Ignaz von Döllinger

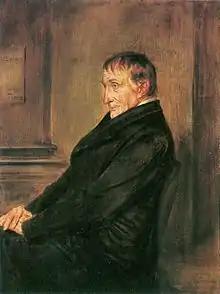
Portrait of Döllinger, by Franz von Lenbach, 1892.

Leading Catholic theologians advised Pius IX to declare Papal infallibility a dogma. There was not, however, universal consensus on the subject. Some bishops, while not opposed, considered its promulgation to be inopportune. The headquarters of the opposition was Germany, and its leader was Döllinger. Among his supporters were his close friends Johann Friedrich and J. N. Huber, in Bavaria. In the rest of Germany, Döllinger was supported by theology professors at Bonn, including the canonist Johann Friedrich von Schulte, Franz Heinrich Reusch, Joseph Langen, Joseph Hubert Reinkens, and other distinguished scholars. In Switzerland, Eduard Herzog and others supported the movement.